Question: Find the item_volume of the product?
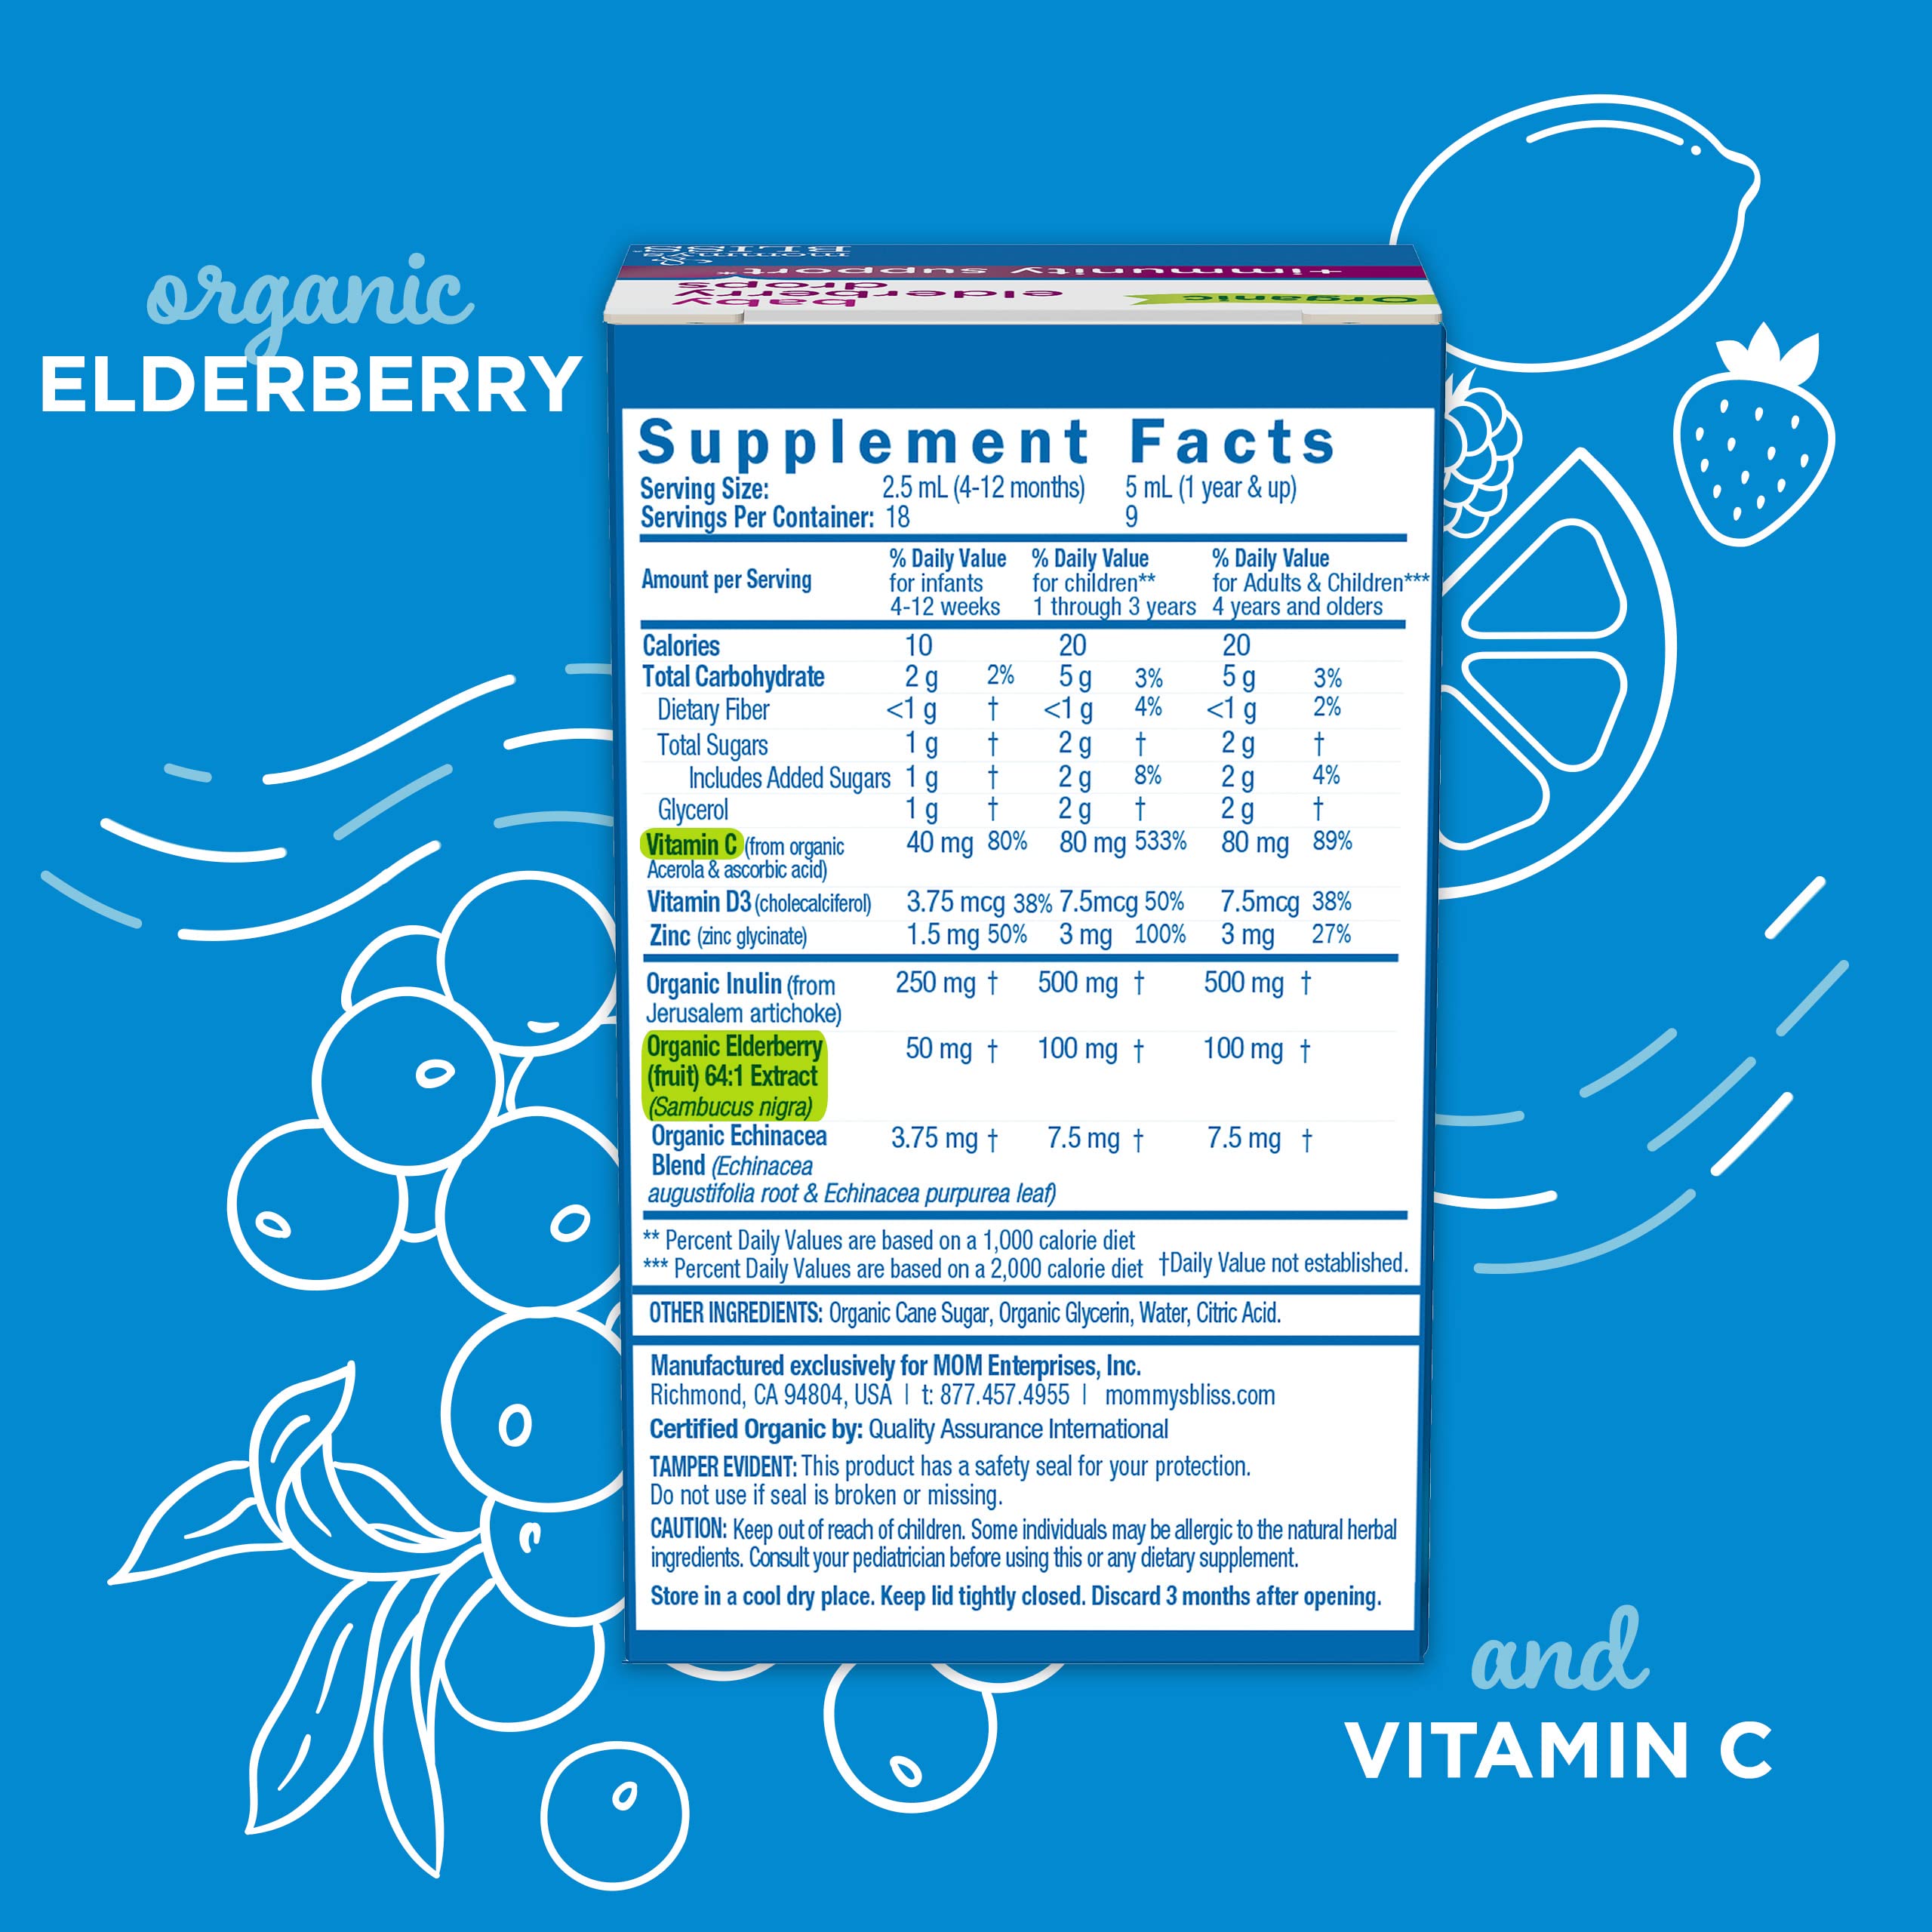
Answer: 2.5 millilitre